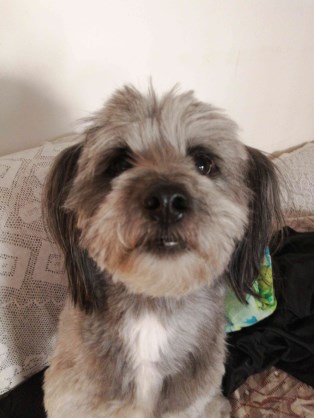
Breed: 3336-n000121-chinese_rural_dog